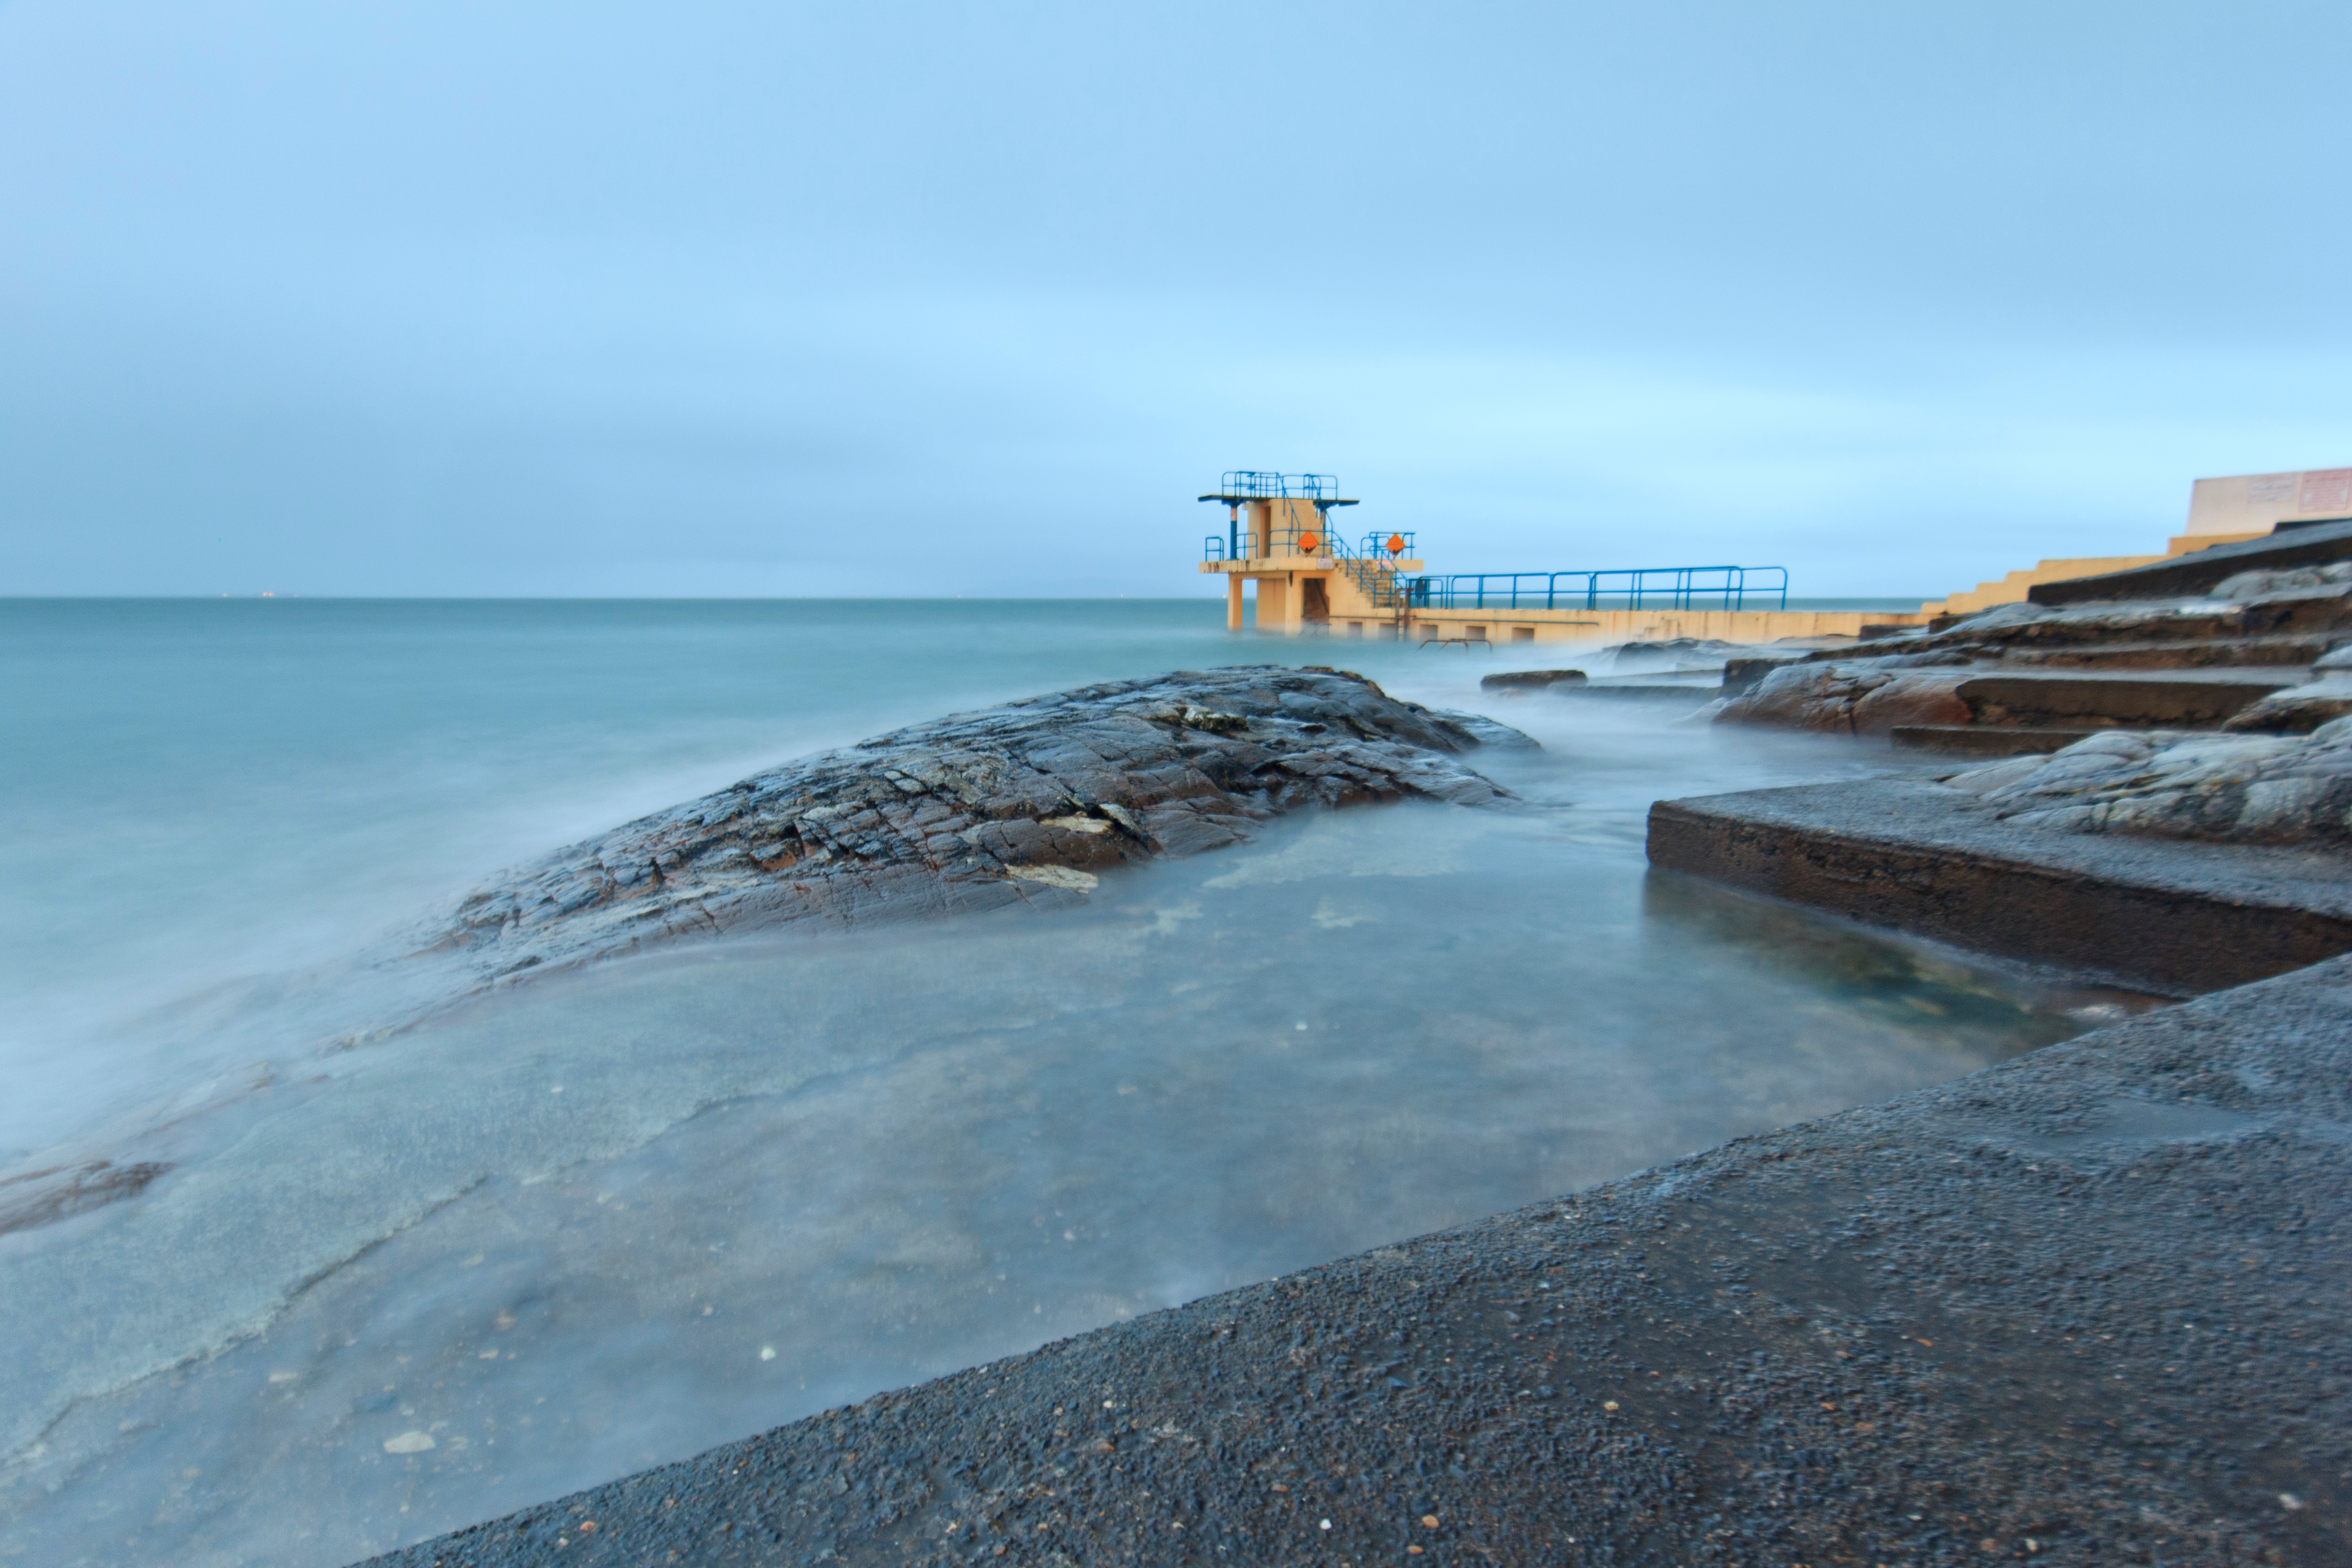
beach, sea, coast, water, rock, ocean, shore, wave, cliff, cove, tower, bay, terrain, breakwater, cape, wind wave